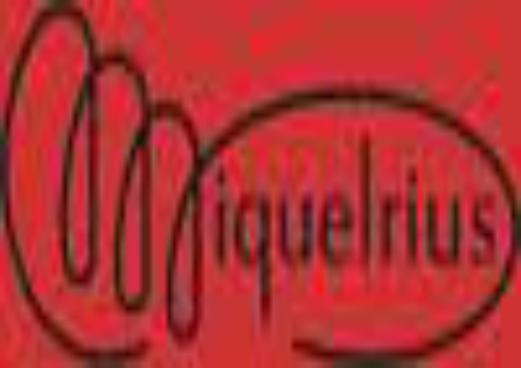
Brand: miquelrius-2
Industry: Necessities